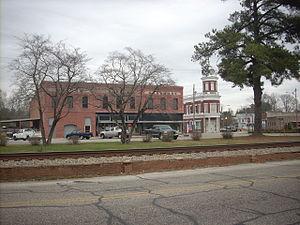
Maxton et une ville américaine située dans les comtés de Robeson et de Scotland en Caroline du Nord. En 2010, sa population était de 2 426 habitants.